Ricardo González (racing driver)

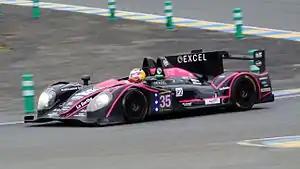
Martin Plowman, González's co-driver at the 2013 24 Hours of Le Mans winners of class LMP2

In 24 Hours of Le Mans Ricardo and his co-drivers Bertrand Baguette and Martin Plowman from OAK Racing Morgan LMP2-Nissan team, won 81st edition of the 24 Hours of Le Mans in LMP2 class (seventh overall). Their Morgan LMP2 covered a total of 329 laps in the Circuit de la Sarthe. The race was run in very difficult weather conditions and several serious accidents bringing out a record of twelve safety car caution periods. So, González became the first Mexican driver to get the first place of since Pedro Rodríguez in 1968. González recognize to Pedro Rodríguez as his hero. Heavy rains forced race officials to start the race under safety car conditions, completing eight laps before the race was temporarily stopped due to no improvement in track conditions.